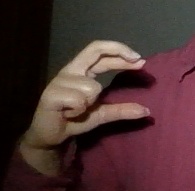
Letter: thal